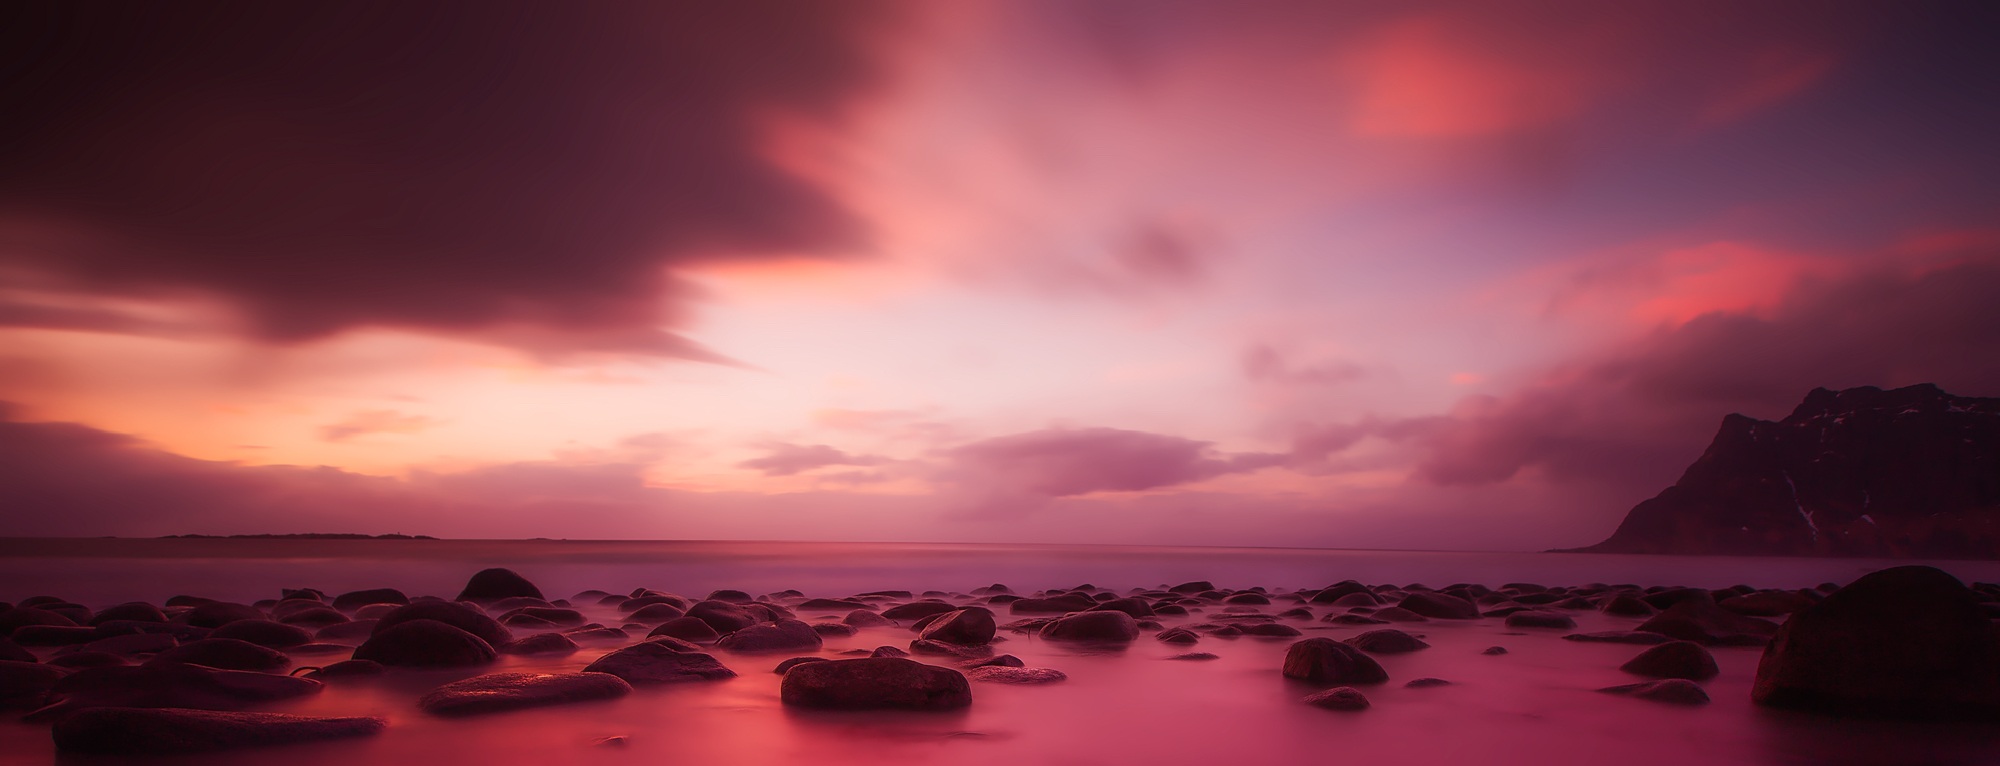
beach, sea, coast, ocean, horizon, cloud, sky, sun, sunrise, sunset, morning, wave, dawn, panorama, dusk, evening, rocks, outdoors, outside, stones, hdr, clouds, mountains, boulders, reflections, beautiful, norway, afterglow, geological phenomenon